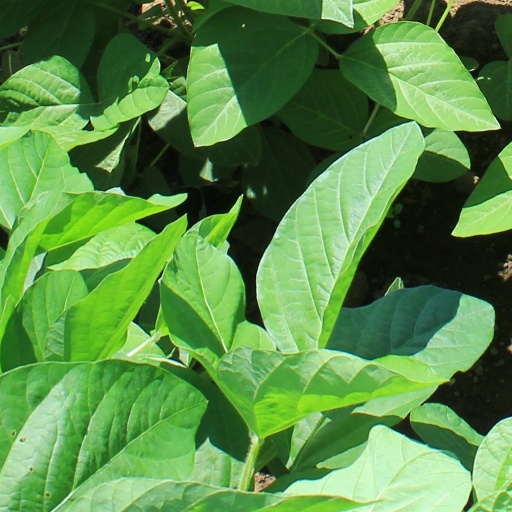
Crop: soybean